Twilight of the Gods (Clapham and Miller novel)

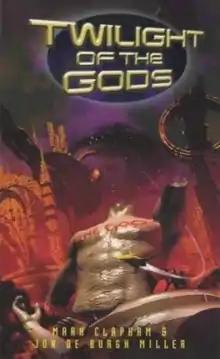

Twilight of the Gods is a novel by Mark Clapham and Jon de Burgh Miller from the Virgin New Adventures with the fictional archaeologist Bernice Summerfield as its main character. The New Adventures were based on the long-running British science fiction television series "Doctor Who". "Twilight of the Gods" was the twenty-third and final New Adventure featuring only Bernice after Virgin lost the licence to publish original "Doctor Who" fiction.